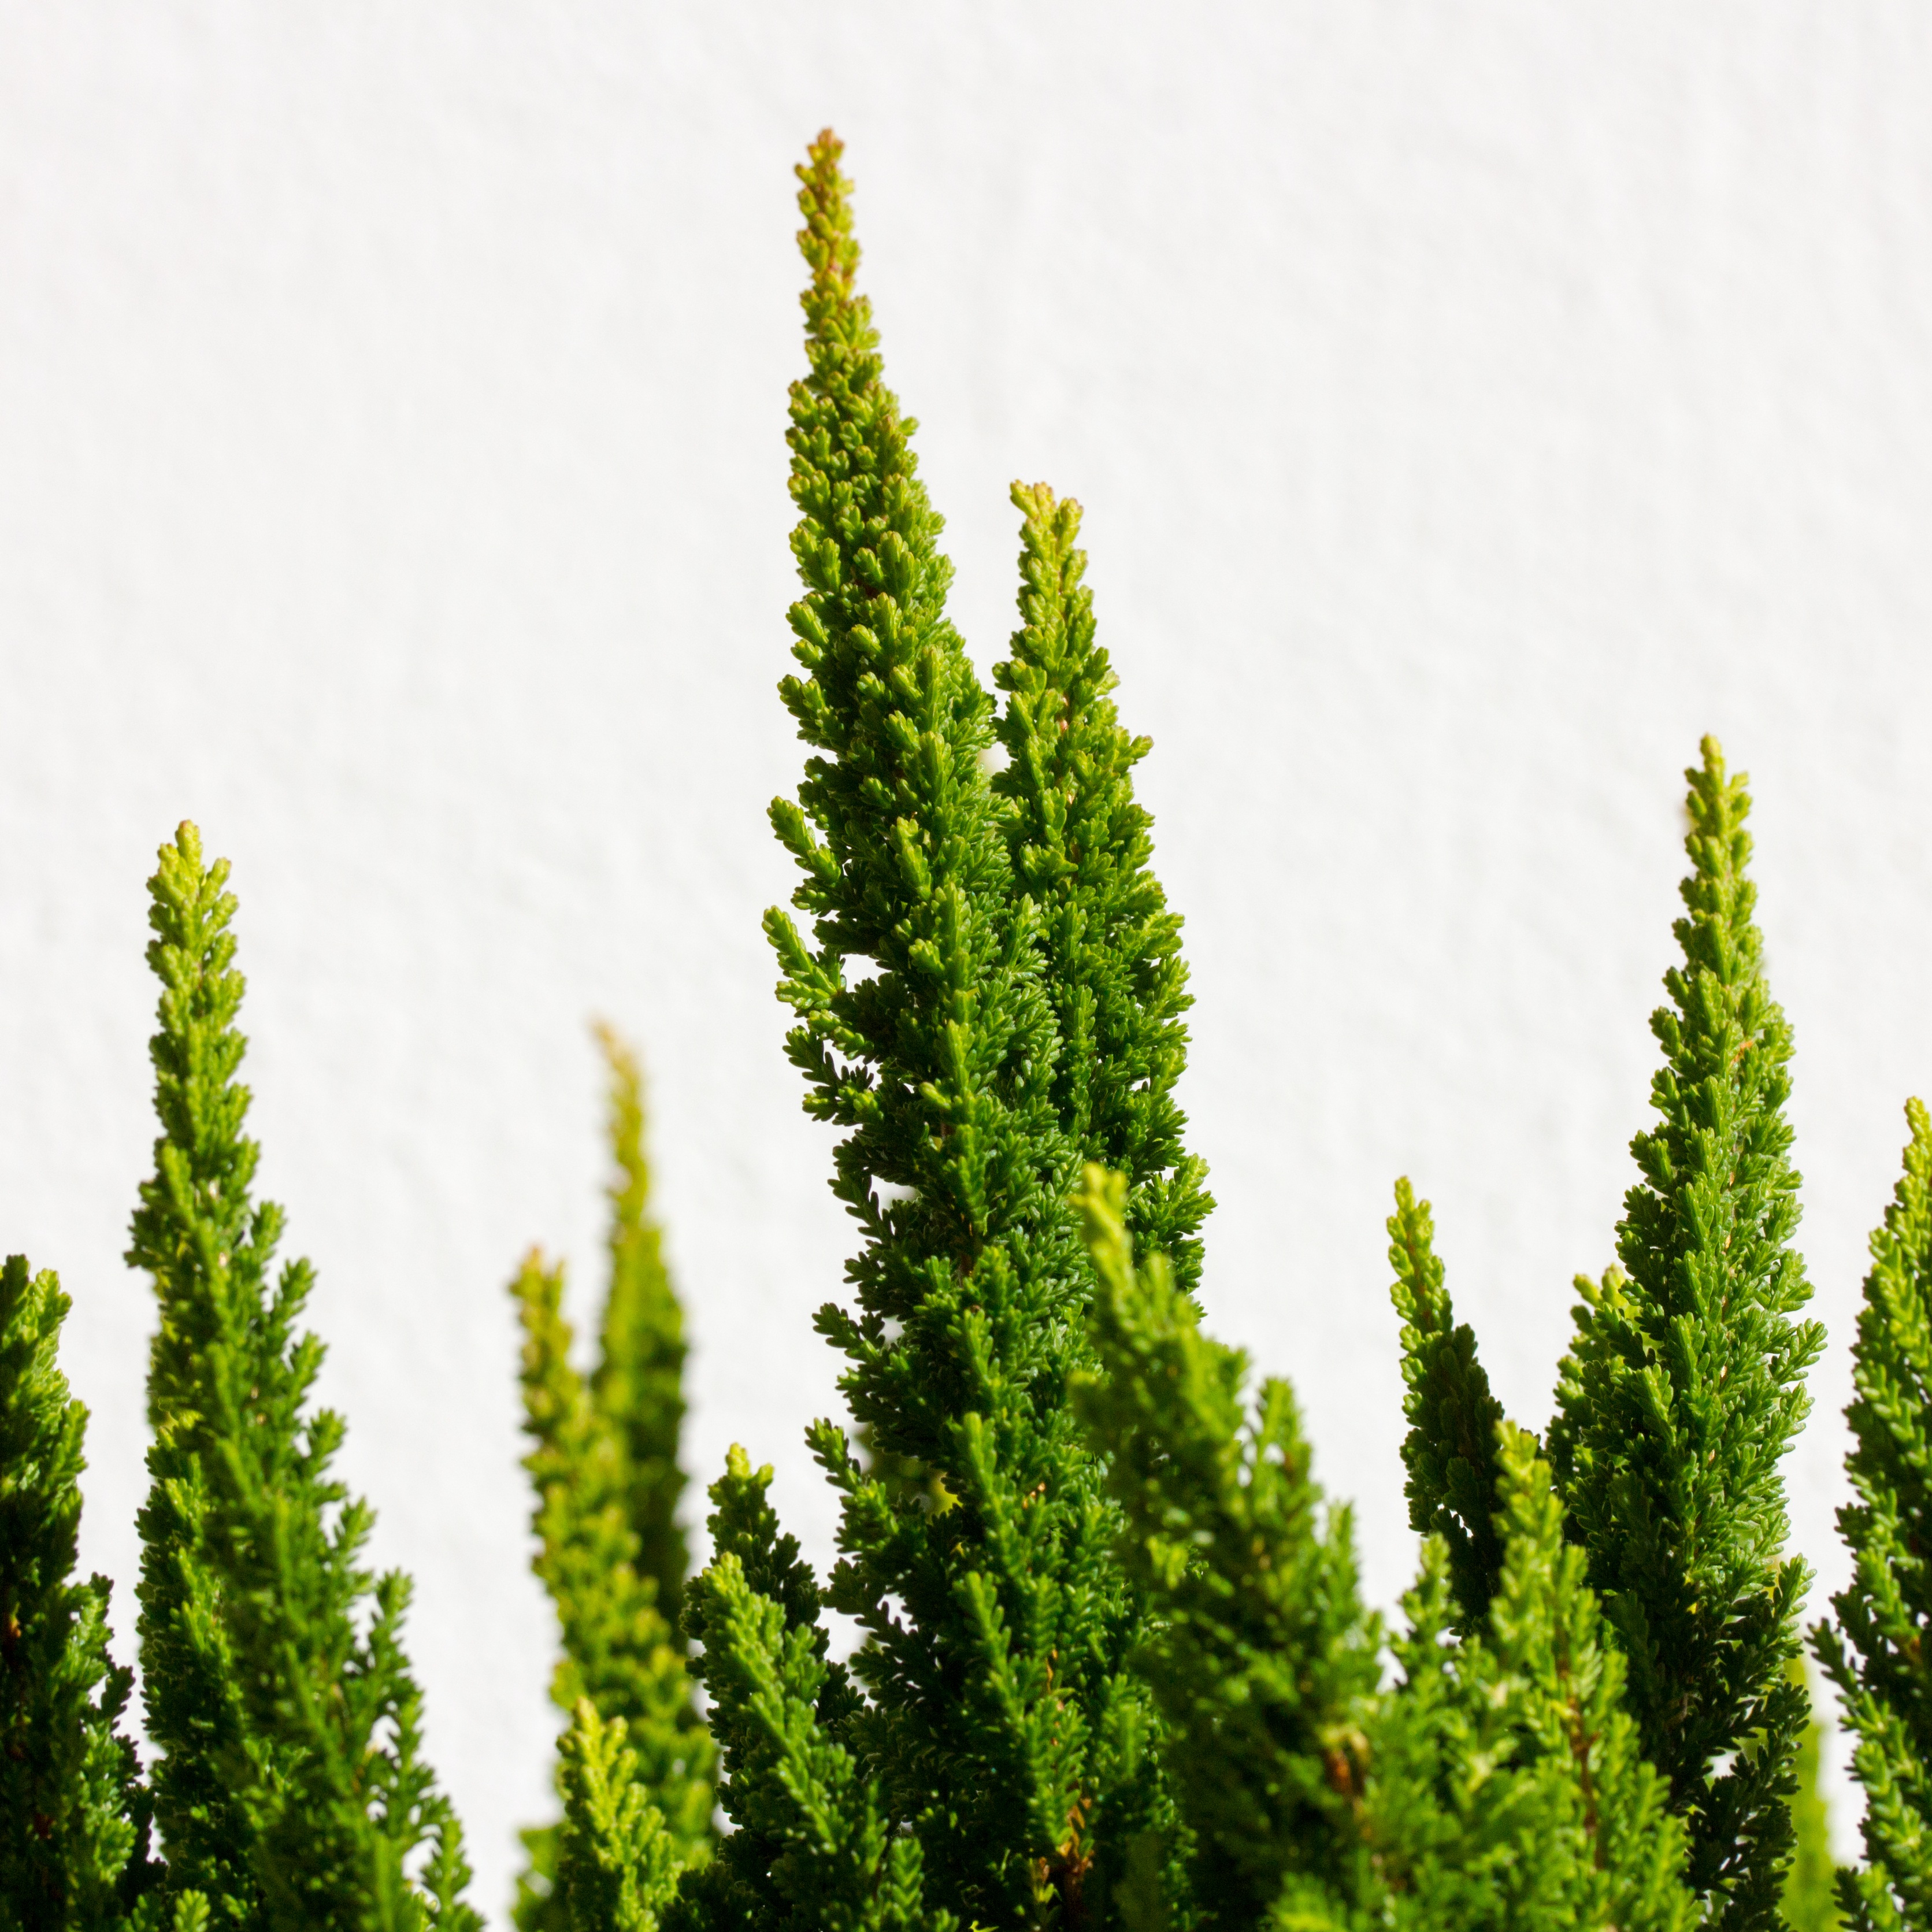
tree, nature, branch, plant, leaf, flower, balcony, green, grow, botany, garden, fir, flora, greenery, spruce, shrub, flowering plant, reu, grass family, plant stem, woody plant, land plant